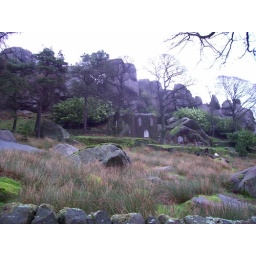
castle in the stone